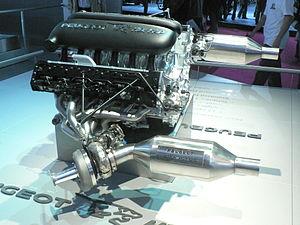
La Peugeot 908 HDi FAP est une voiture de course de type « Le Mans Prototype » que la société française Peugeot a alignée en compétition, et notamment aux 24 Heures du Mans, entre 2007 et 2011. La Peugeot 908 HDi FAP a remporté 20 des 32 courses dans lesquelles elle a été engagée, ce qui en fait un des plus beaux palmarès des sport-prototypes. Cependant, malgré le palmarès amassé pendant 5 saisons par la Peugeot 908 HDi FAP et sa descendante, la Peugeot 908, Peugeot décide d'arrêter définitivement son programme d'endurance en janvier 2012, et ne participera plus aux prochaines compétitions, notamment les 24H du Mans, alors que la Peugeot 908 Hybrid4 était fin prête. Entre 2007 et 2010, 10 châssis ont été construits.
High Pressure Direct Injection est le nom donné au sein du groupe PSA Peugeot Citroën aux moteurs diesel à injection directe et turbocompressé, faisant appel à la technologie common rail. Cette technologie permet d'améliorer l'injection du carburant et de diminuer sensiblement le bruit de fonctionnement, les consommations et les émissions polluantes, et permettant une conduite plus agréable par rapport à l'injection directe simple ou à l'injection indirecte.